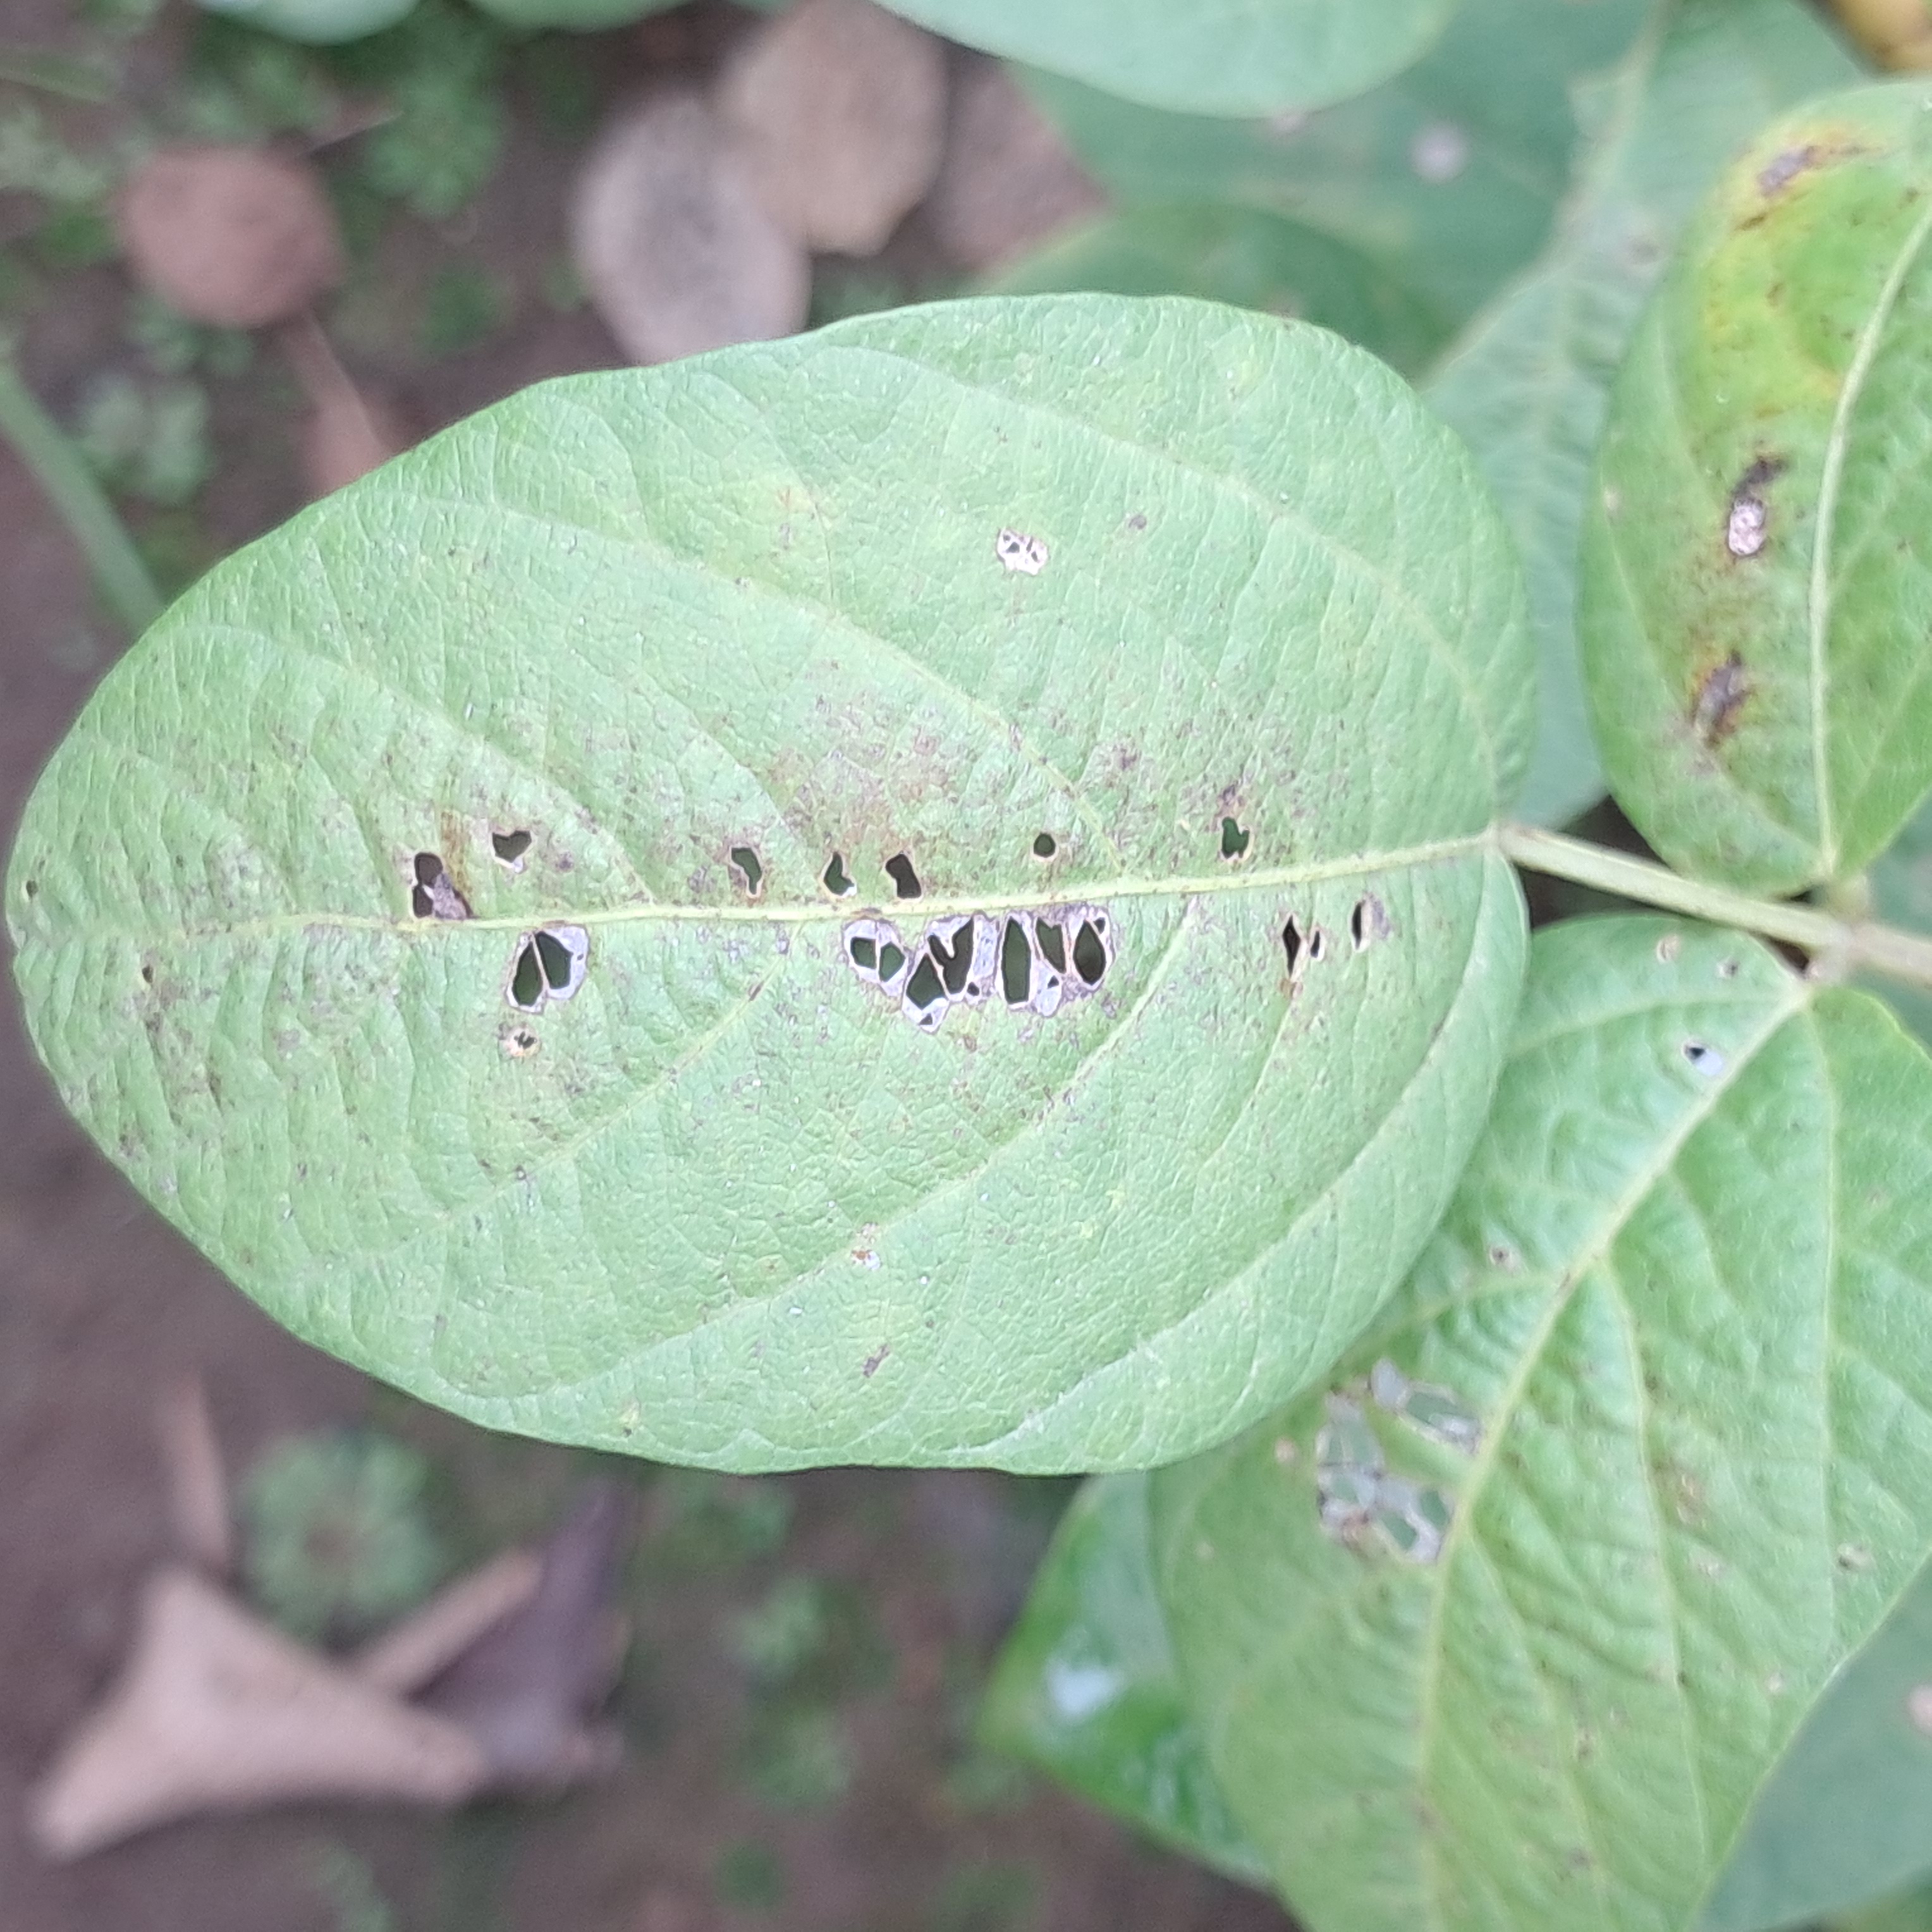
Label: Caterpillar_Semilooper_Pest